Hew Pike

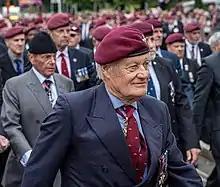
Sir Hew Pike at the Falklands 40 Parade in Aldershot - 18 June 2022

Lieutenant General Sir Hew William Royston Pike (born 24 April 1943) is a retired senior British Army officer known for his service in the Falklands War and for his command in Northern Ireland.